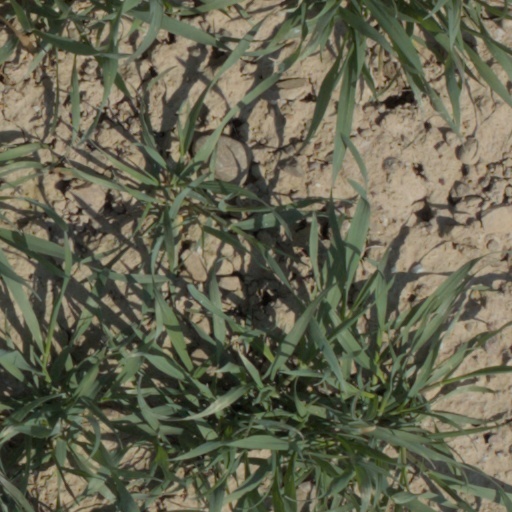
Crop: wheat